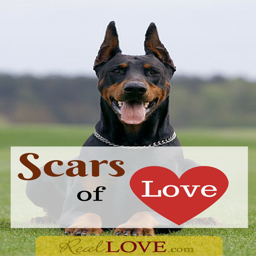
what would you do if your dog bit you in the face and tore off part of your forehead and eyebrow ? read the awe - inspiring story of what woman did and see how we can all learn from her example .